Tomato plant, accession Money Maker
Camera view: vertical (180 deg); turntable rotation: 180 degrees
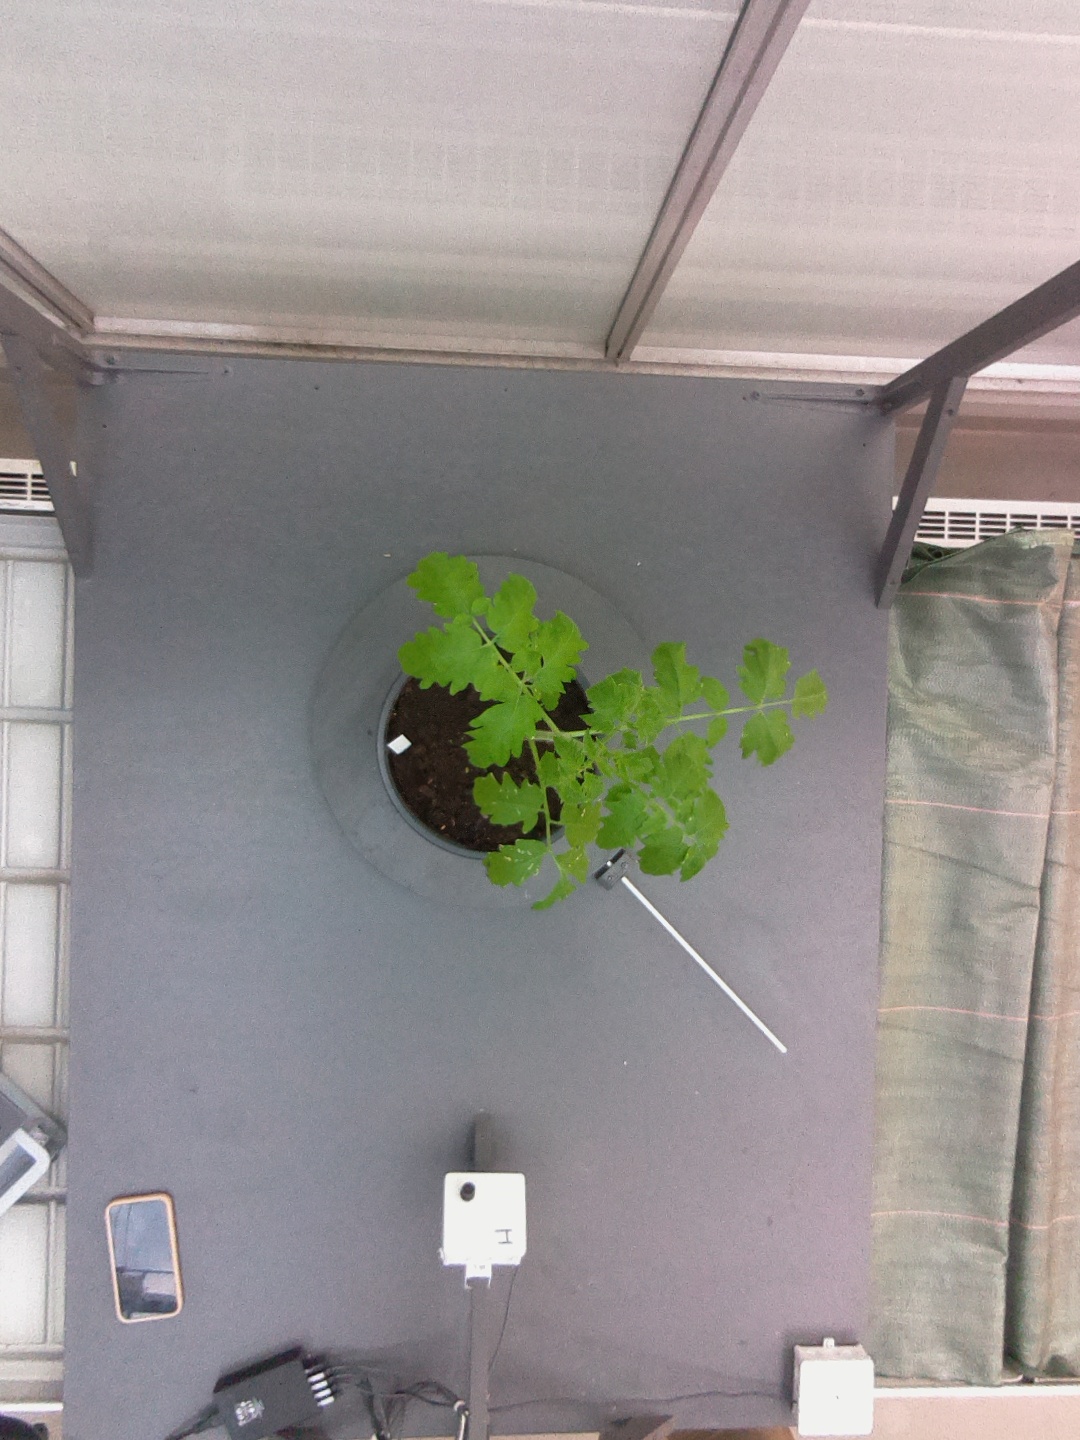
BBCH growth stage 13: 6 of true leaves visible